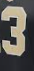
Number: 3